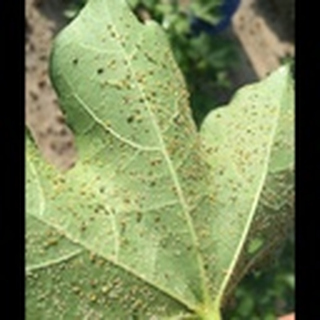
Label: cotton_aphids